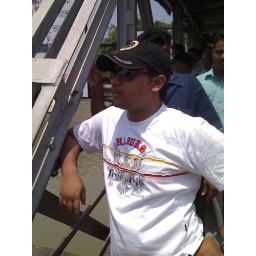
Waiting for my Boat to arrive at ghat. Need to cross the river by ferry